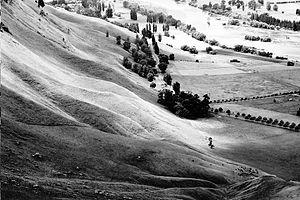
En traitement d'images, l'égalisation d'histogramme est une méthode d'ajustement du contraste d'une image numérique qui utilise l'histogramme. Elle consiste à appliquer une transformation sur chaque pixel de l'image, et donc d'obtenir une nouvelle image à partir d'une opération indépendante sur chacun des pixels. Cette transformation est construite à partir de l'histogramme cumulé de l'image de départ.